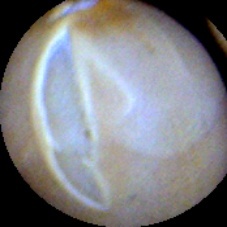
Label: Skin-damaged